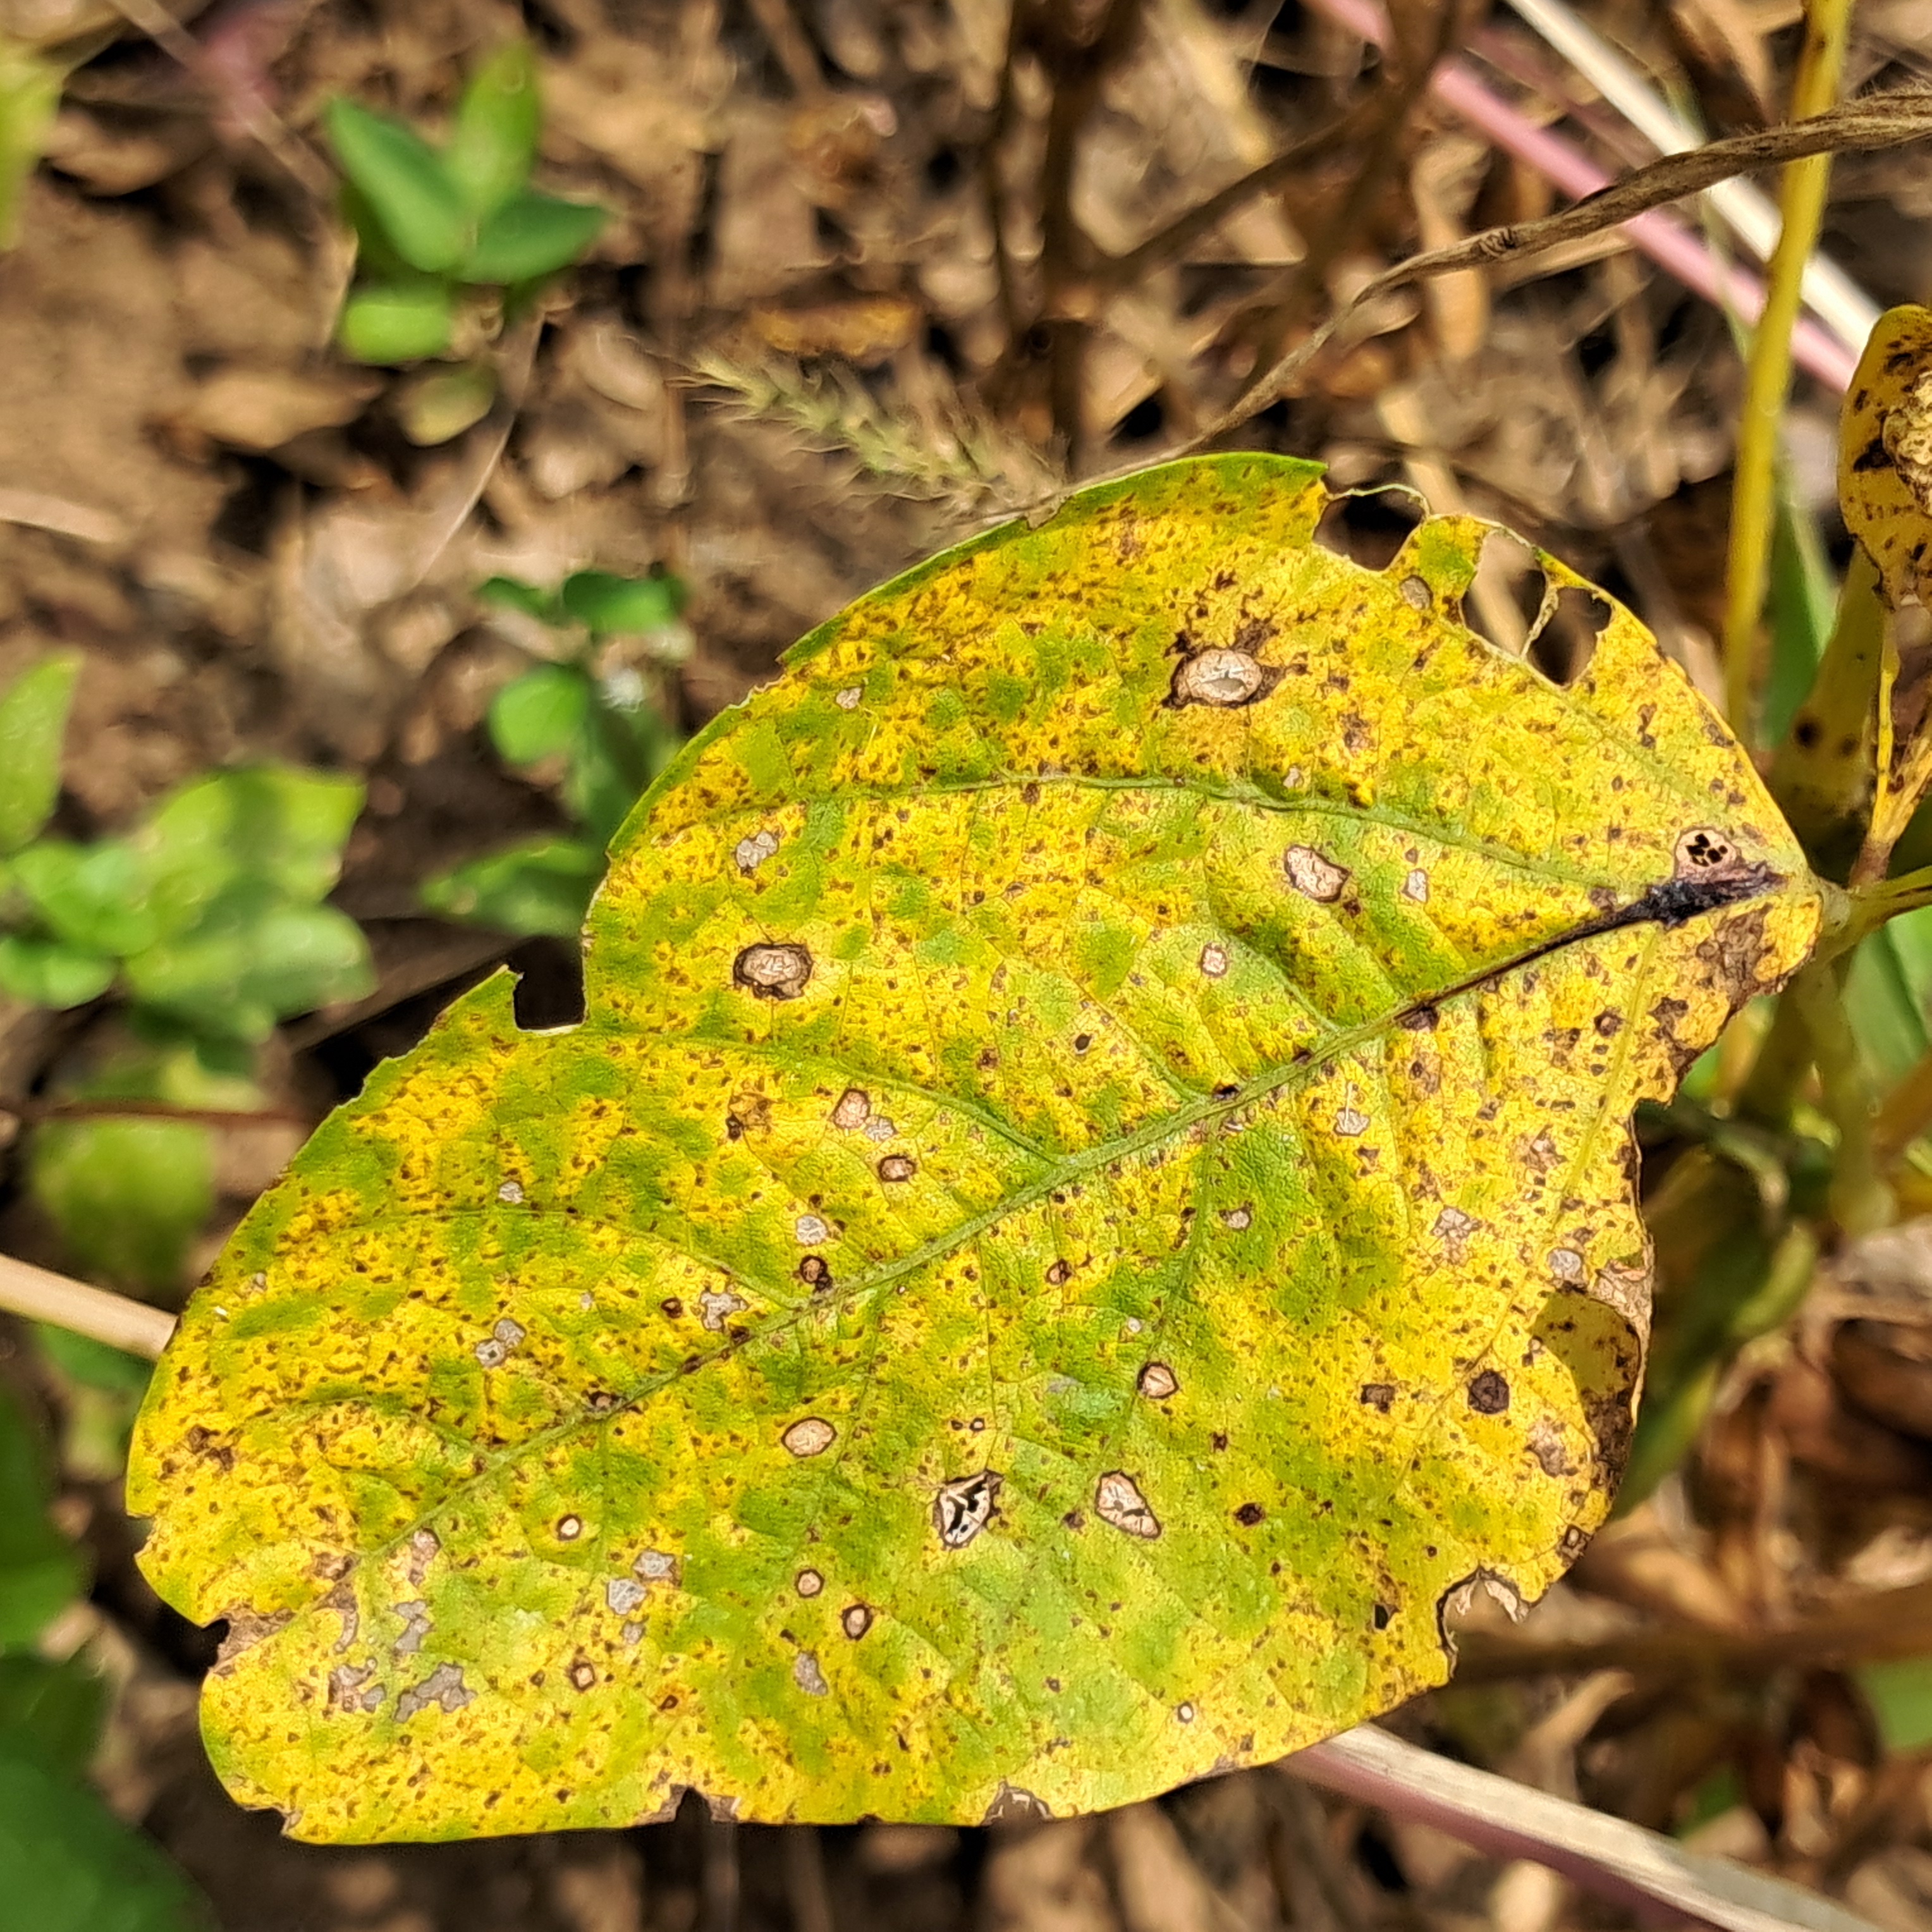
Label: Rust